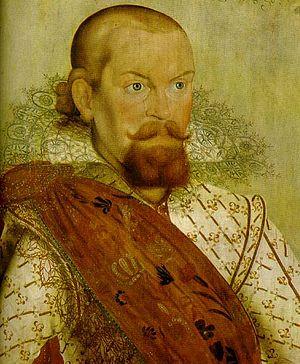
Christian est margrave de Brandebourg-Bayreuth de 1603 à sa mort.